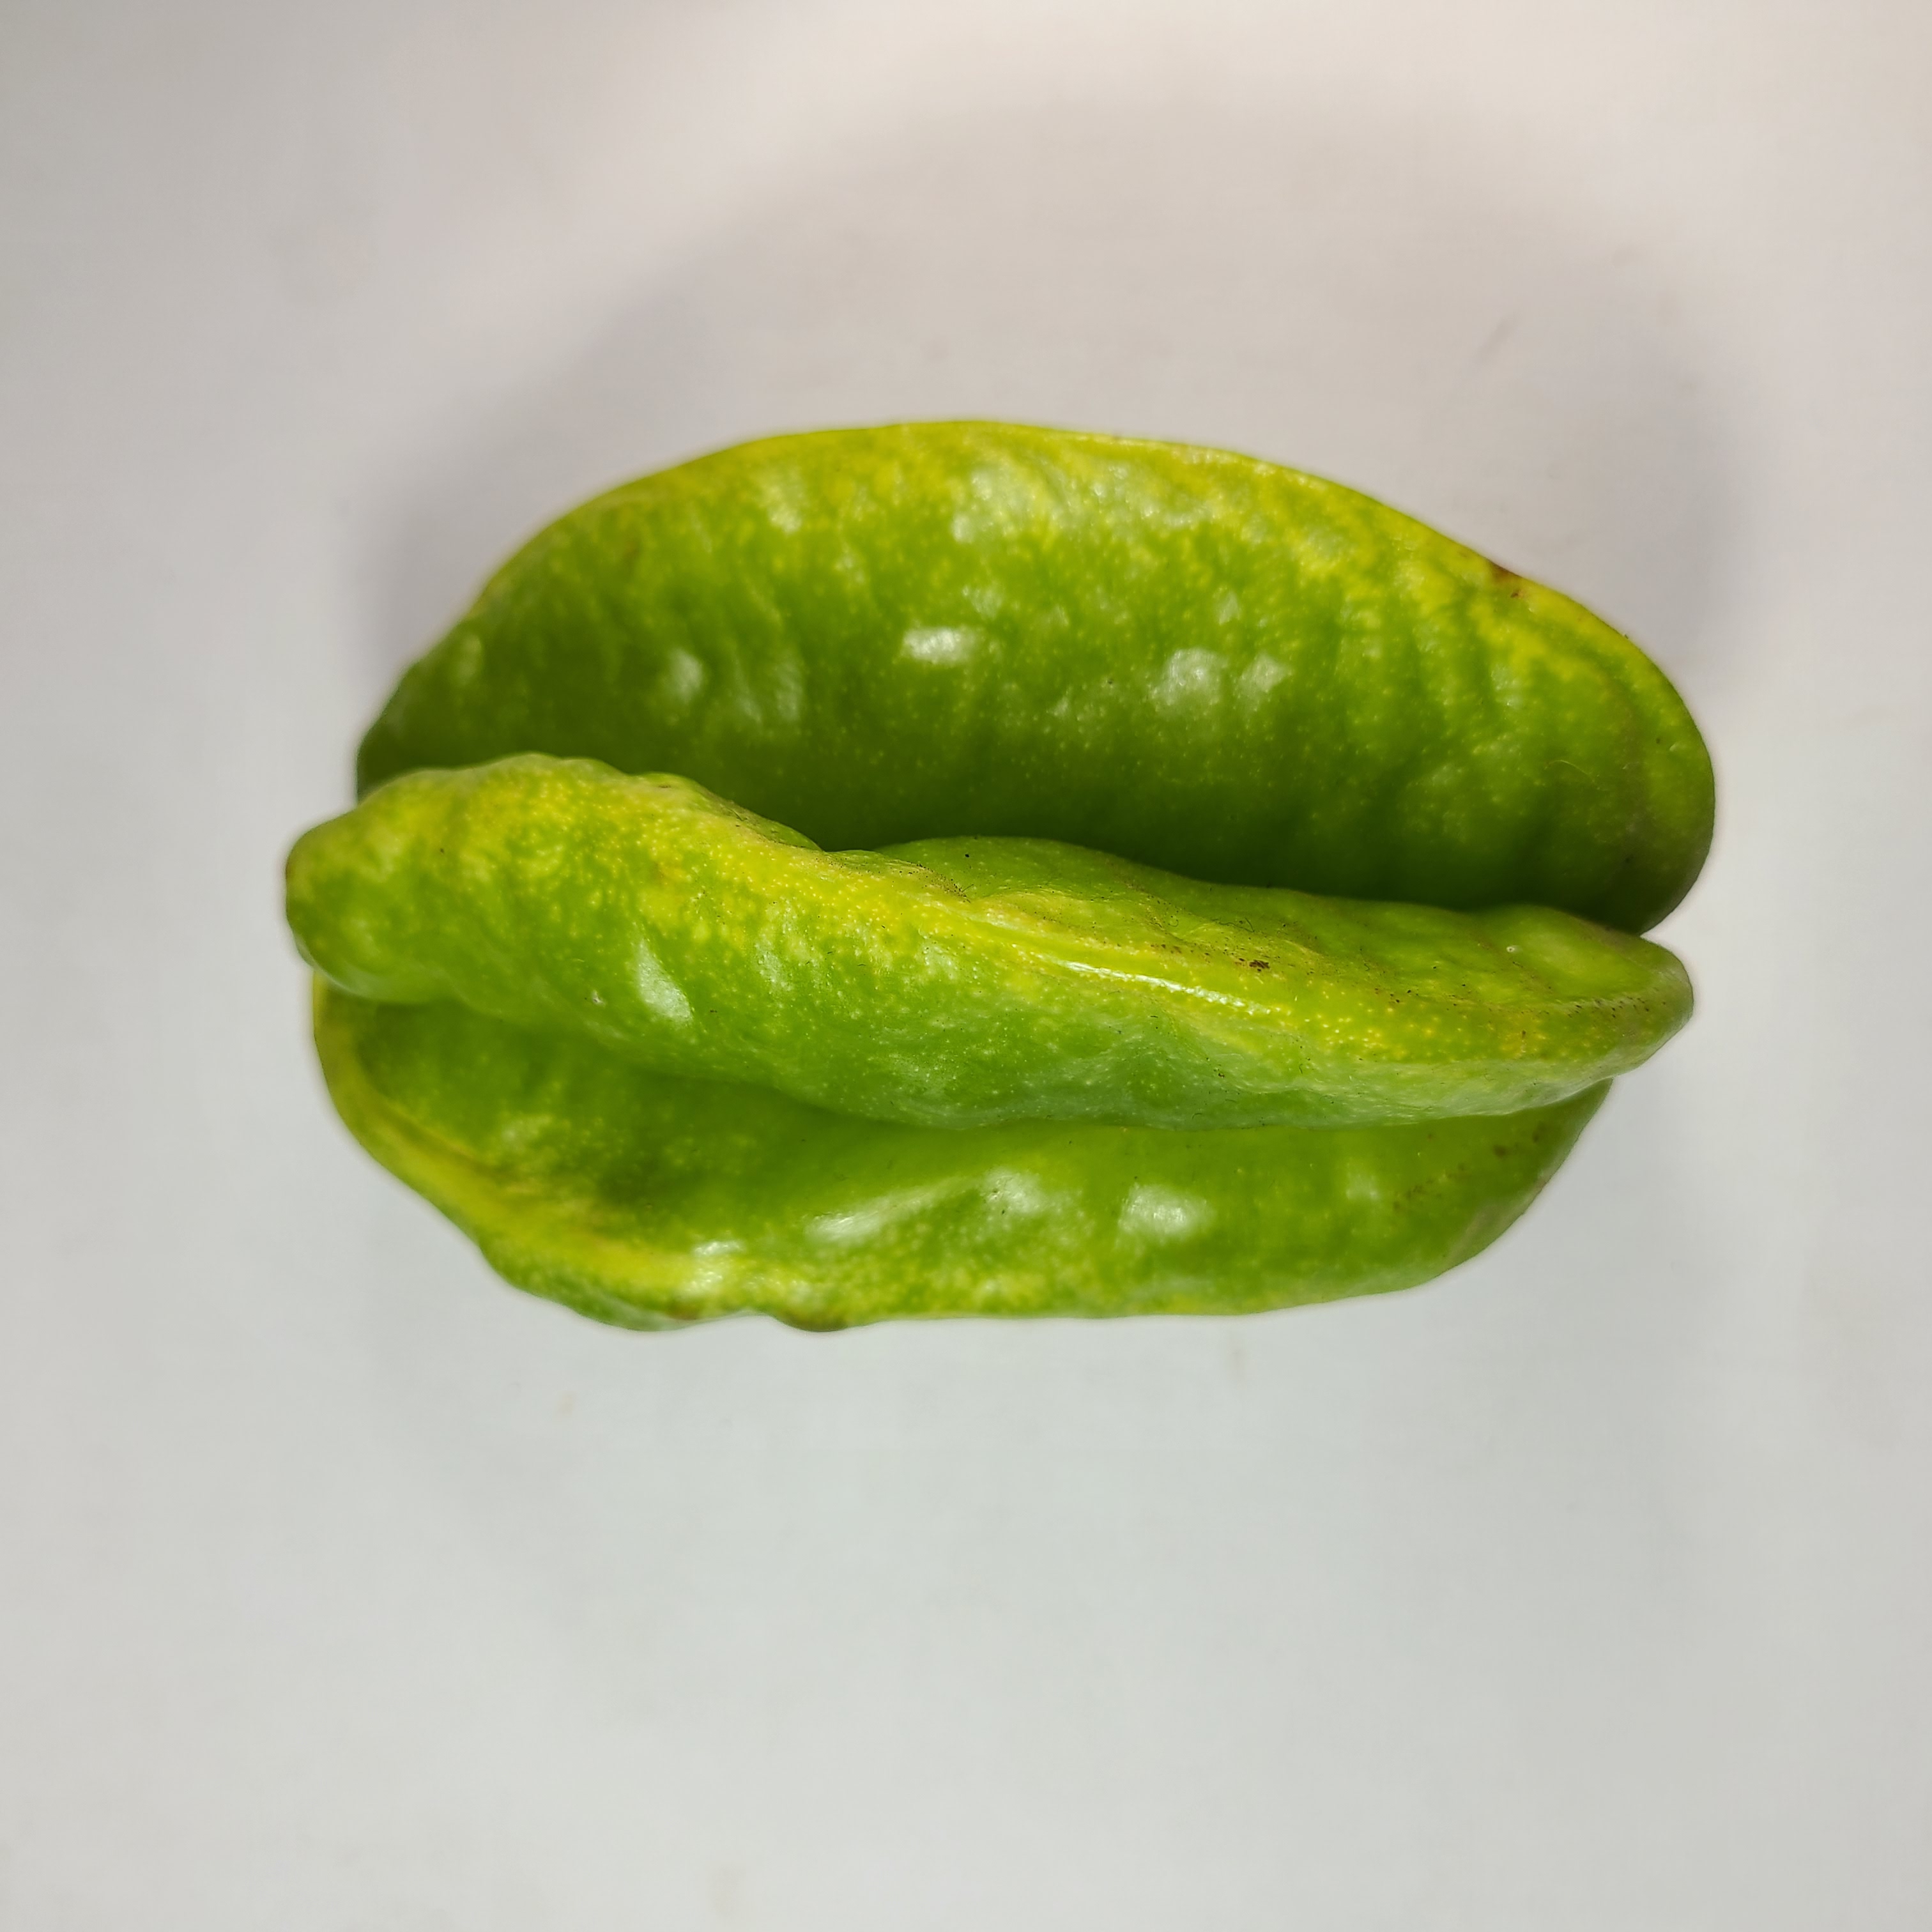
Label: Healthy Fruits